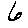
Label: 6